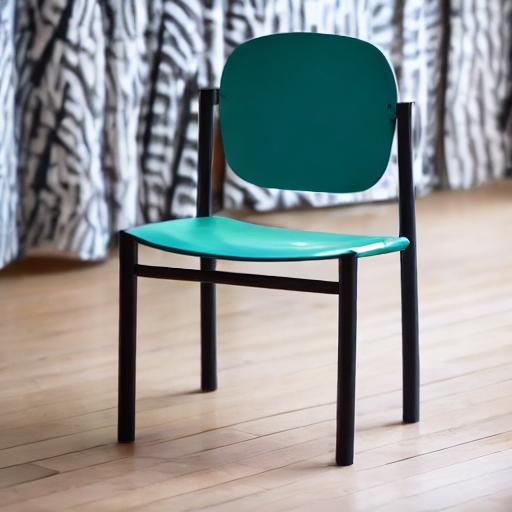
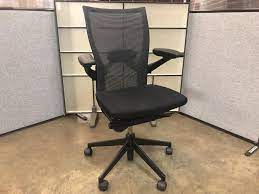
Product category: items_chair
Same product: no